Museum of Grenoble

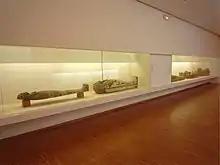
Room 59. Sarcophagi Egyptology section

Two rooms are located off the lobby, the level-1 is devoted to antiquities from ancient Egypt, with particularly beautiful sarcophagi. One room is devoted to Roman antiquities, and another room to Greek antiquities. The city of Grenoble is linked to the story of Champollion and that of Egyptology.